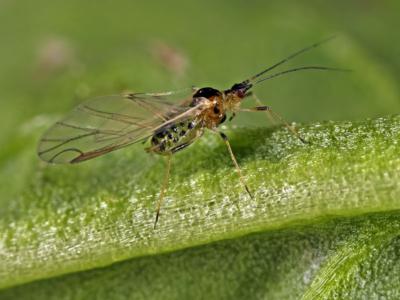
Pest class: green_peach_aphid